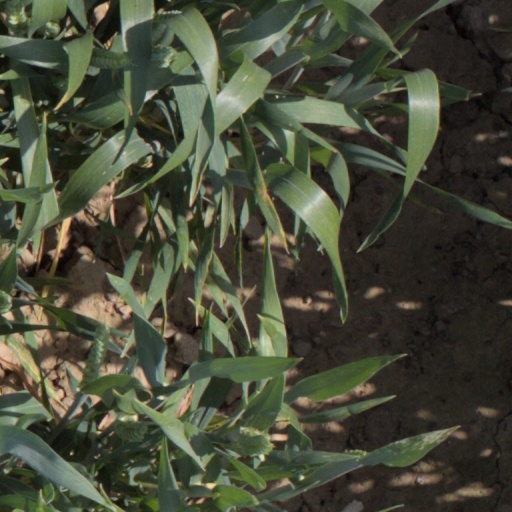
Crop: wheat